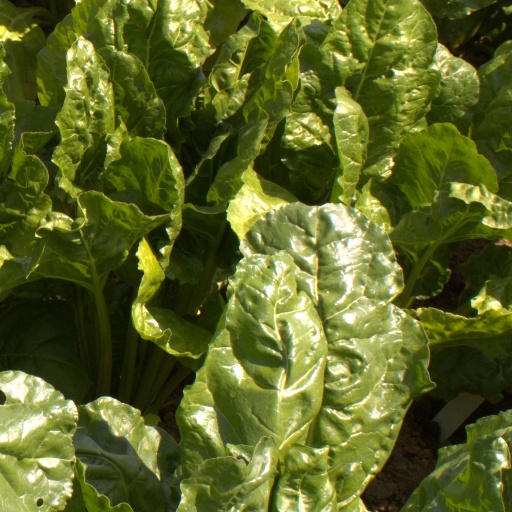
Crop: sugar beet